Coal

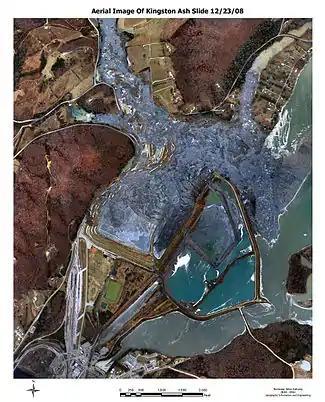
Aerial photograph of the site of the Kingston Fossil Plant coal fly ash slurry spill taken the day after the event

Coke is a solid carbonaceous residue that is used in manufacturing steel and other iron-containing products. Coke is made when metallurgical coal (also known as "coking coal") is baked in an oven without oxygen at temperatures as high as 1,000 °C, driving off the volatile constituents and fusing together the fixed carbon and residual ash. Metallurgical coke is used as a fuel and as a reducing agent in smelting iron ore in a blast furnace. The carbon monoxide produced by its combustion reduces hematite (an iron oxide) to iron.